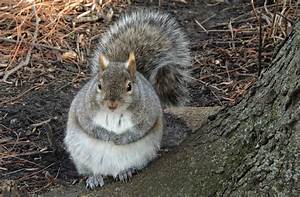
Label: scoiattolo